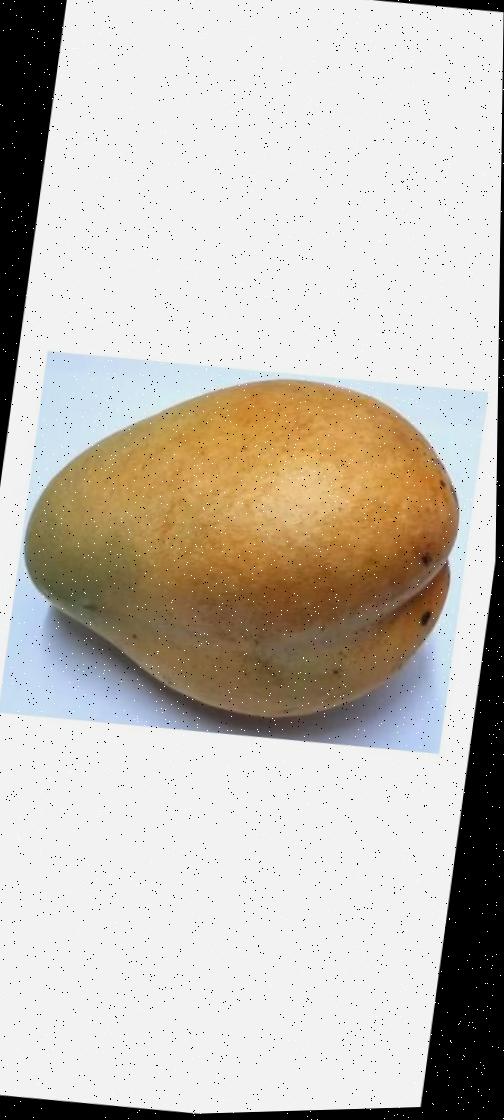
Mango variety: Bari-11